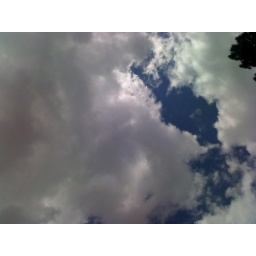
New Page 1. Enjoying the gorgeous fluffy white clouds rolling in overhead during my break between classes.